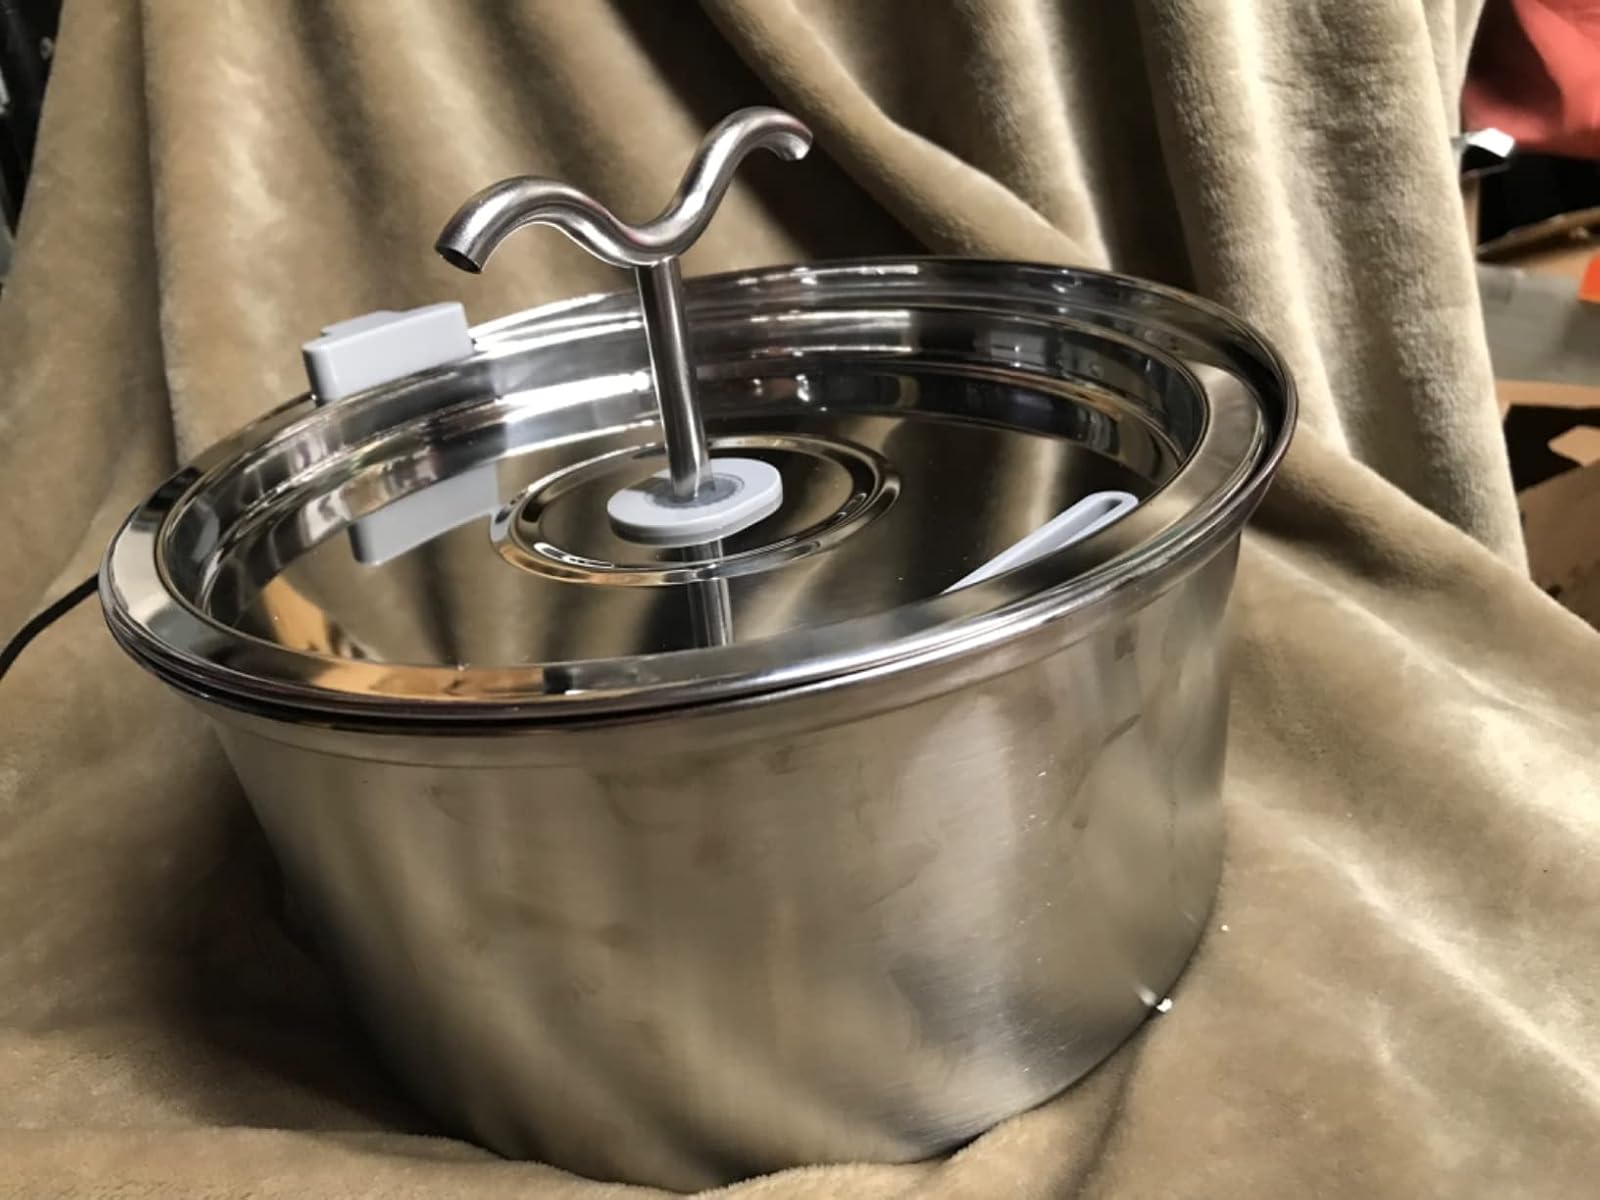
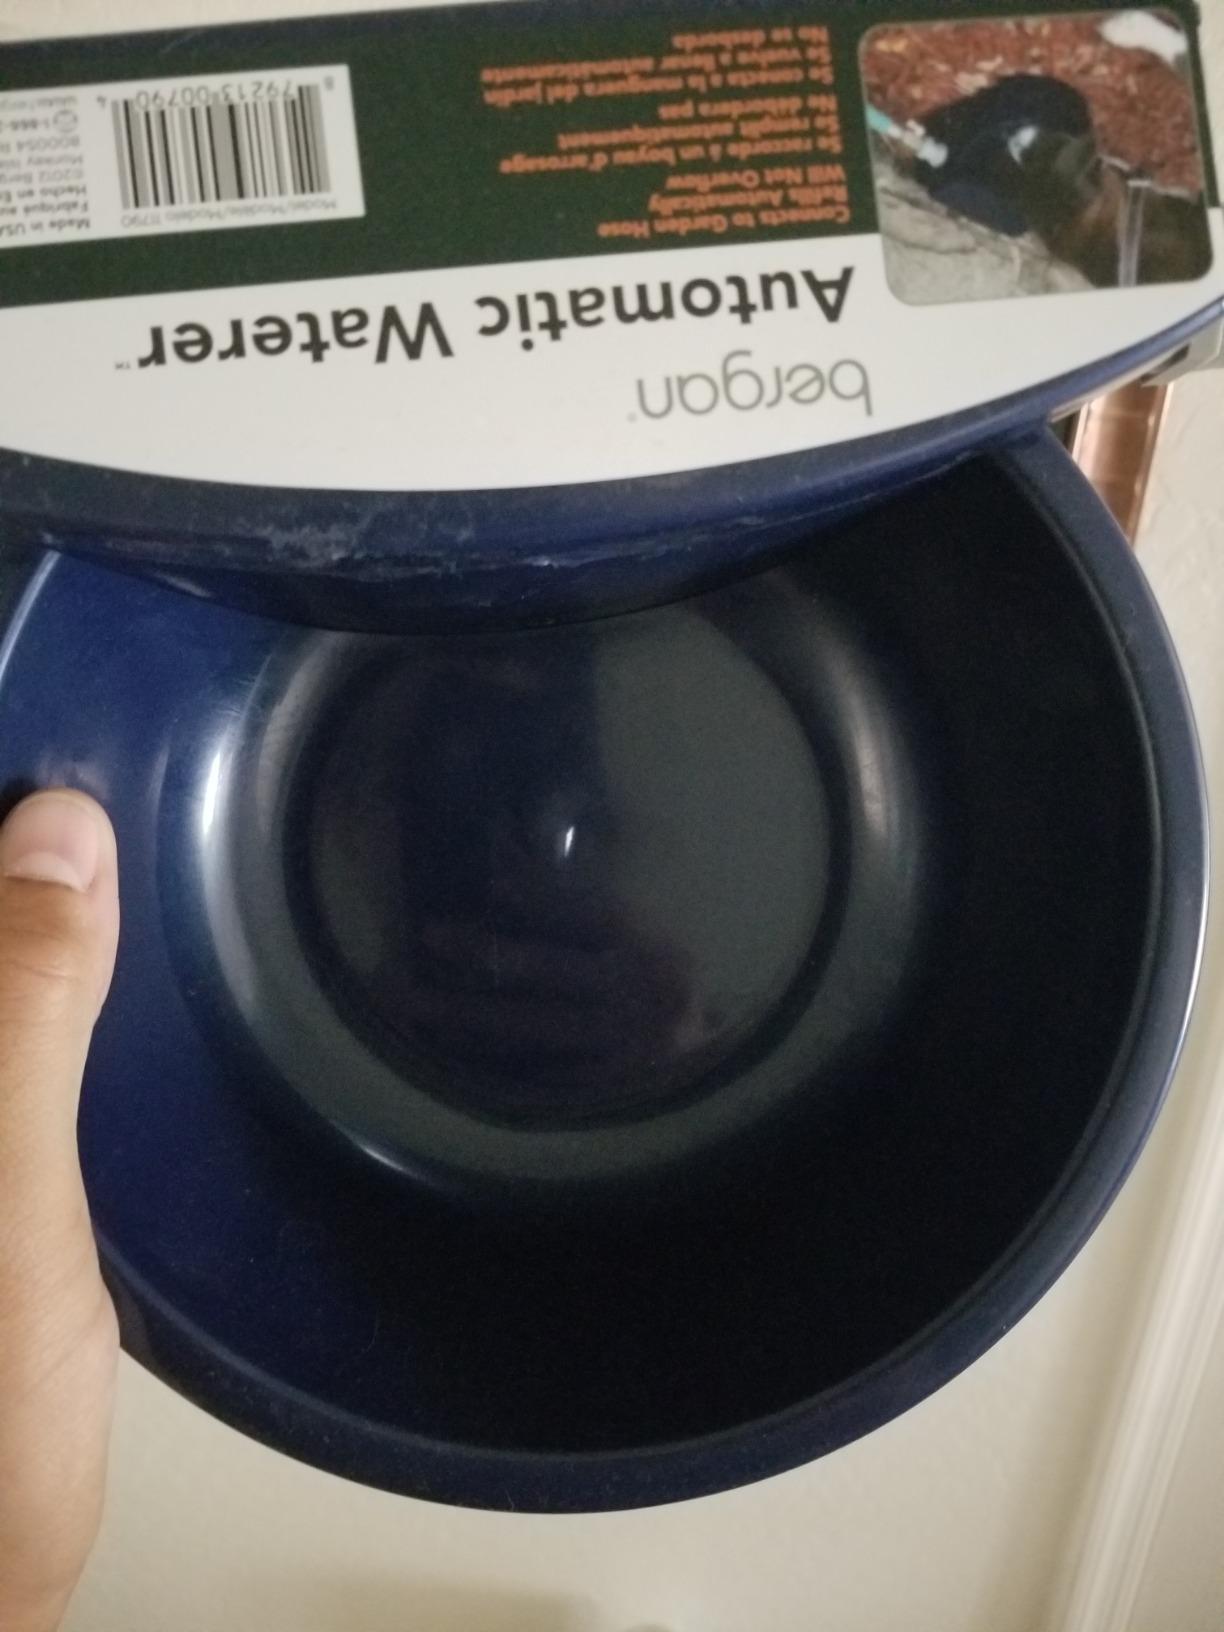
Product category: items_bowl
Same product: no